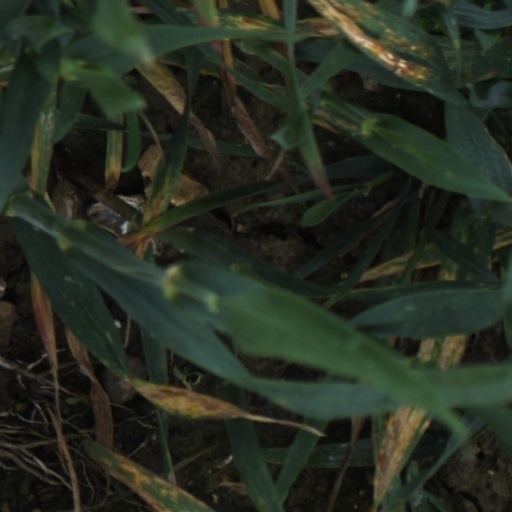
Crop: wheat